Sky position (RA, Dec in degrees): 183.04, 9.329
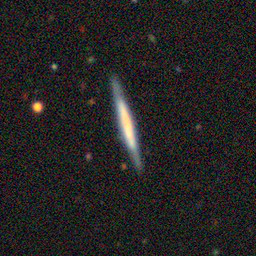
Galaxy morphology: Edge-on Galaxies without Bulge